Grays River (New Zealand)

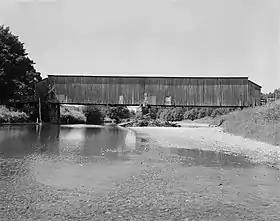

The Grays River is a tributary of the Tekapo River in the Mackenzie Basin of New Zealand. It flows southwest for , joining the larger river southeast of Lake Pukaki.